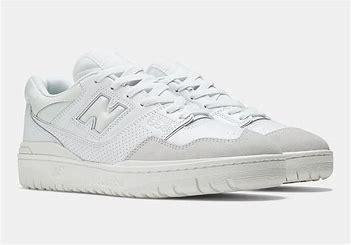
Brand: New
Model: Balance kg New Balance 550